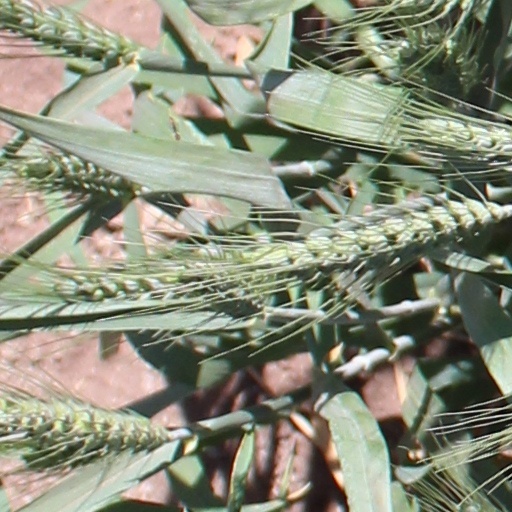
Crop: wheat